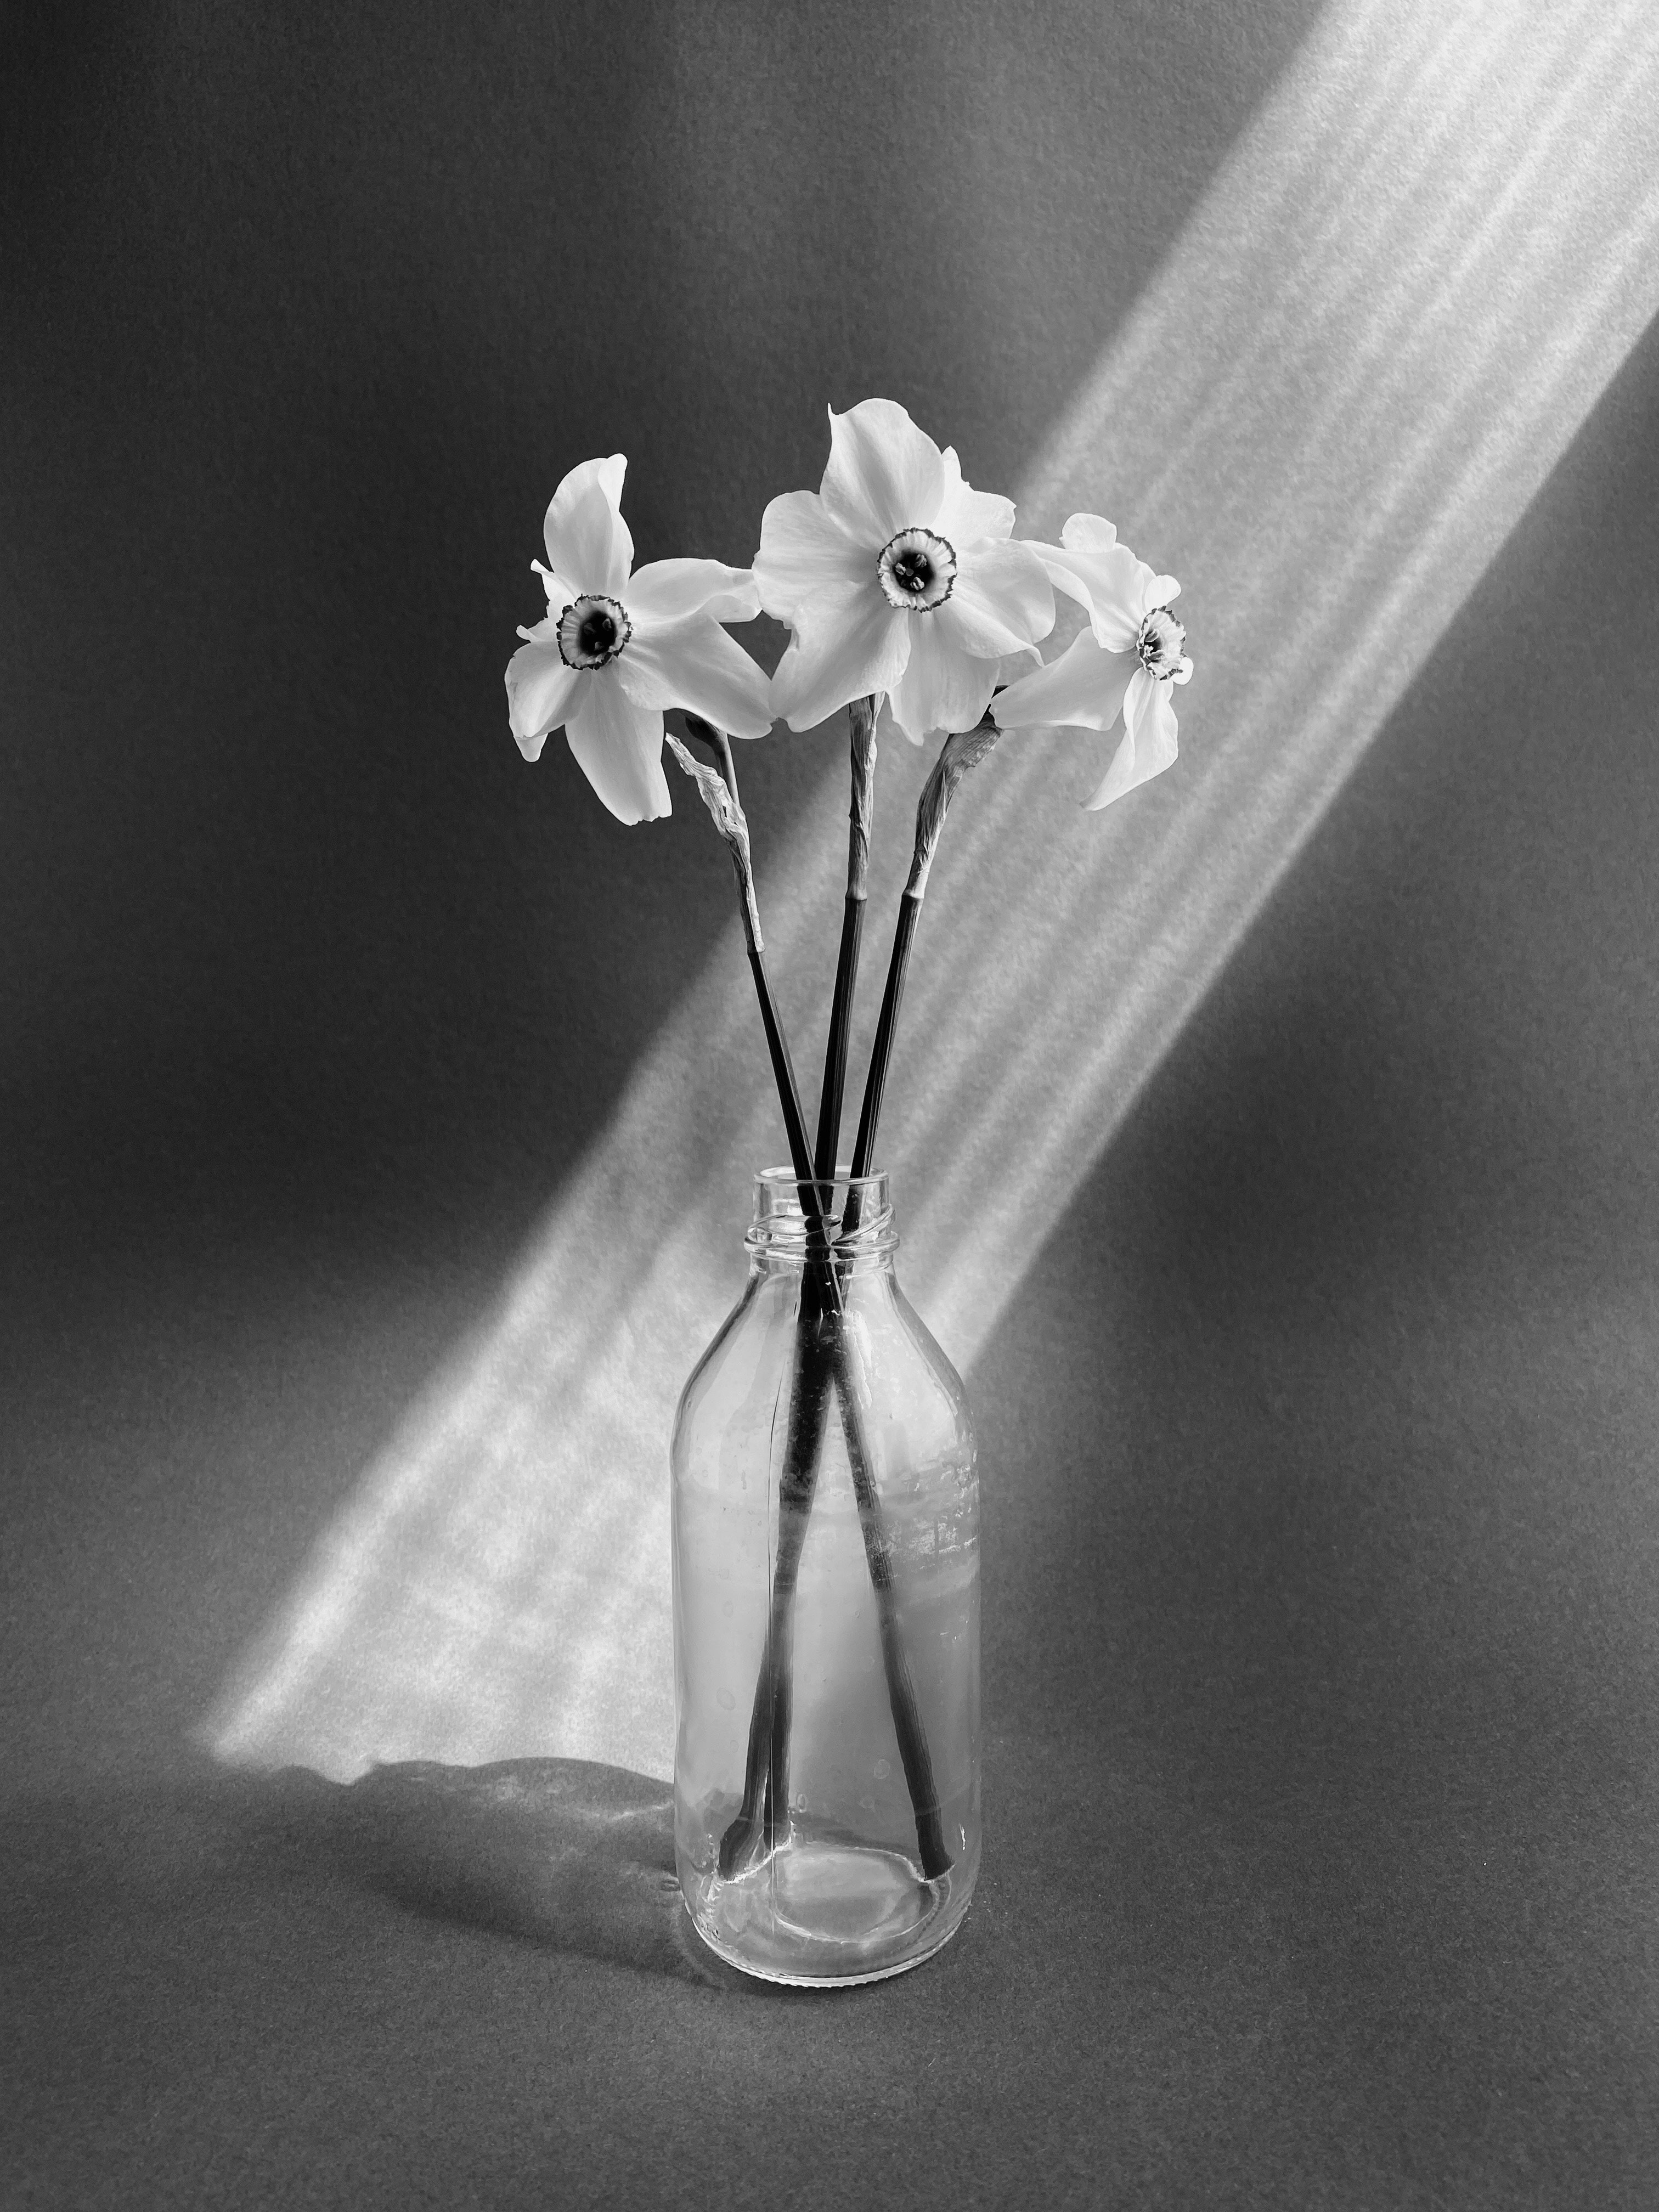
natural, plant, flower, petal, black and white, twig, vase, flowering plant, art, artificial flower, cut flowers, flash photography, artifact, Pedicel, monochrome photography, bouquet, monochrome, herbaceous plant, cross, still life photography, shadow, flower arranging, floral design, plant stem, symbol, glass, macro photography, still life, moth orchid, fashion accessory